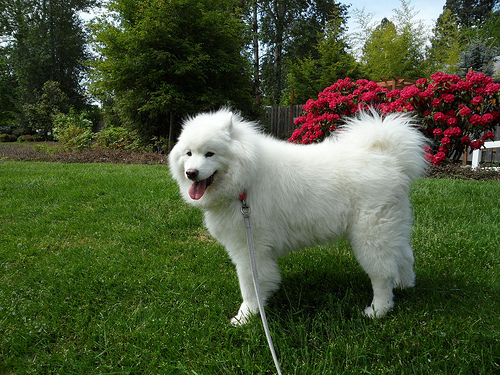
Breed: samoyed